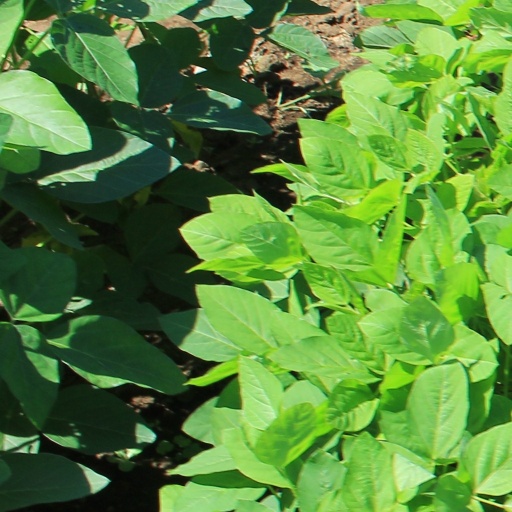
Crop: soybean